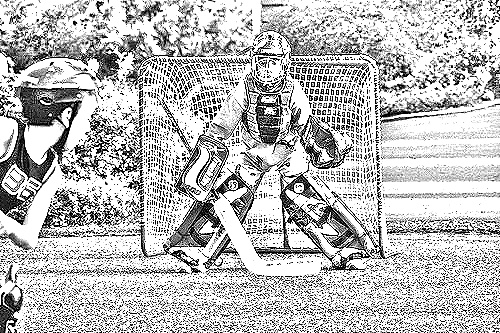
Portrait style: Sketch Portrait